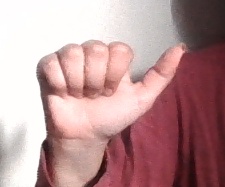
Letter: dhad